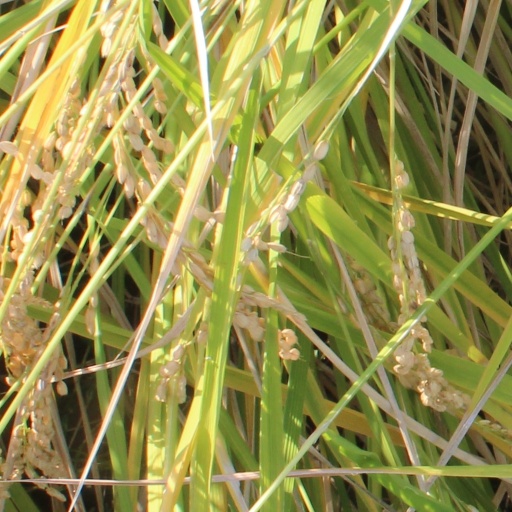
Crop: rice